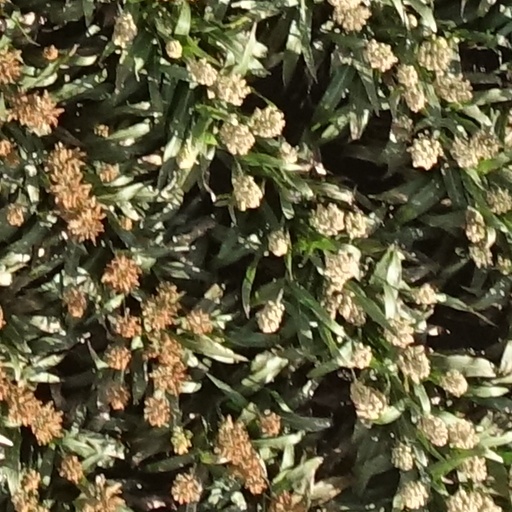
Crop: sorghum